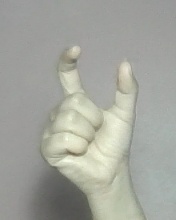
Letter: nun